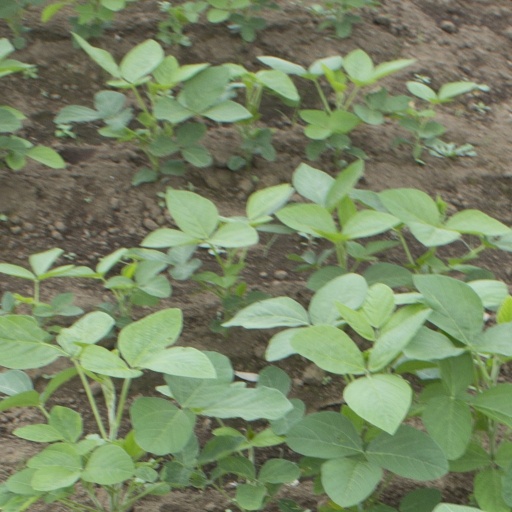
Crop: soybean